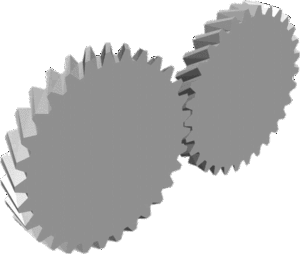
Tandhjul
Et udveksling bestående af 2 cylindriske tandhjul.
Et tandhjul er et hjul, hvis rand er forsynet med regelmæssigt fordelte fremspring og mellemrum: Fremspringene kaldes tænder, og er udformet så de kan gå i indgreb med tilsvarende tænder på et andet tandhjul. Tandhjul er opfundet før Antikythera-mekanismen og nok før den Sydpegende Hestevogn. Et tandhjul, der er forarbejdet i træ, betegnes som et kamhjul.